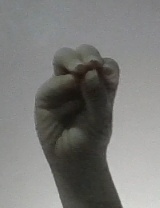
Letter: ha